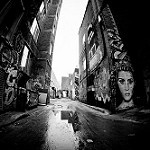
Label: street